Protected areas of Brunei

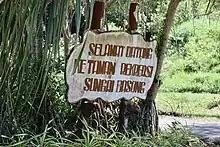
Sungai Basong Recreational Park

Sungai Basong Recreational Park, located near the Muara–Tutong Highway and about 5 minutes from Tutong Town Centre, is a tourist destination in the district for photographers and joggers. The park includes a "Rumah Budaya" (Cultural Village) that highlights the district's five ethnic groups. The park was opened in 1989 and has undergone numerous improvements since then. The park is also a good place for camping and other outdoor activities. The park features two lakes and is surrounded by lush vegetation and wildlife. Since 2001, the park has featured five ethnic houses that showcase the traditional homes of the Dusun, Tutong, Iban, Kedayan, and Chinese people.